Norman Kerr

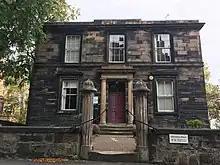
Florentine House, 53 Hillhead Street

Norman Shanks Kerr was born at Morrison's Court, Argyle Street, Glasgow, Scotland on 17 May 1834, the eldest son of Alexander Kerr (1800–1855) and Helen ( Shanks) Kerr (1813–1848). His father, Alexander, was a merchant and ship owner who lived at Florentine Bank House, Hillhead.